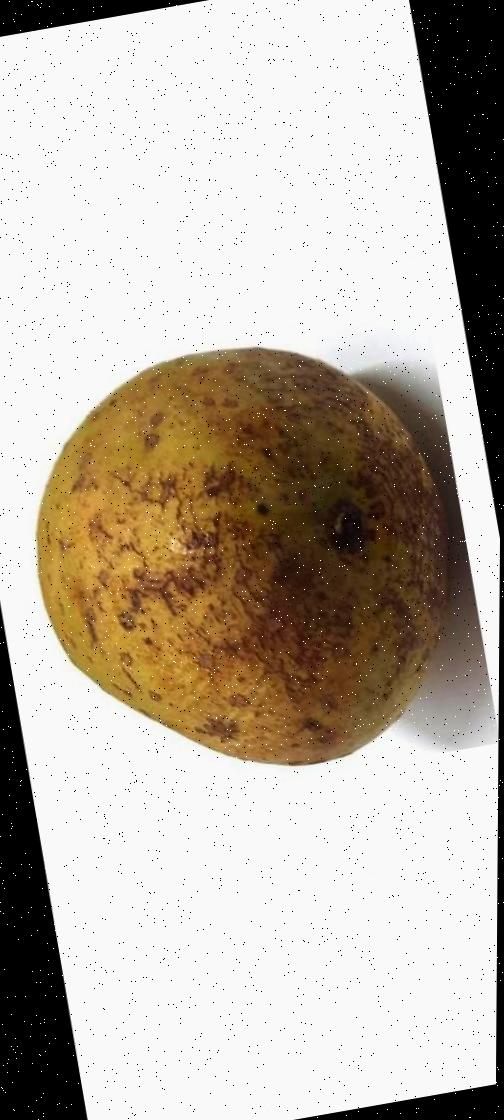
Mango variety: Gourmoti